Monjett Graham

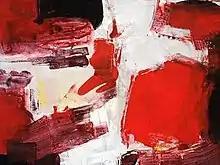
"No Surrender" 2012 Series

Monjett has worked on the "Music Series" mixed media collage paintings and completed a series of paintings entitled "2010" which are all abstract expressionist paintings on canvas. Monjett Graham uses only three colors of acrylic paint with the "2010" series, and has worked with the paintings as if the canvas was an uneven, textured stone wall or cave interior. This can be seen here in the "Gold Rush" painting within this article.